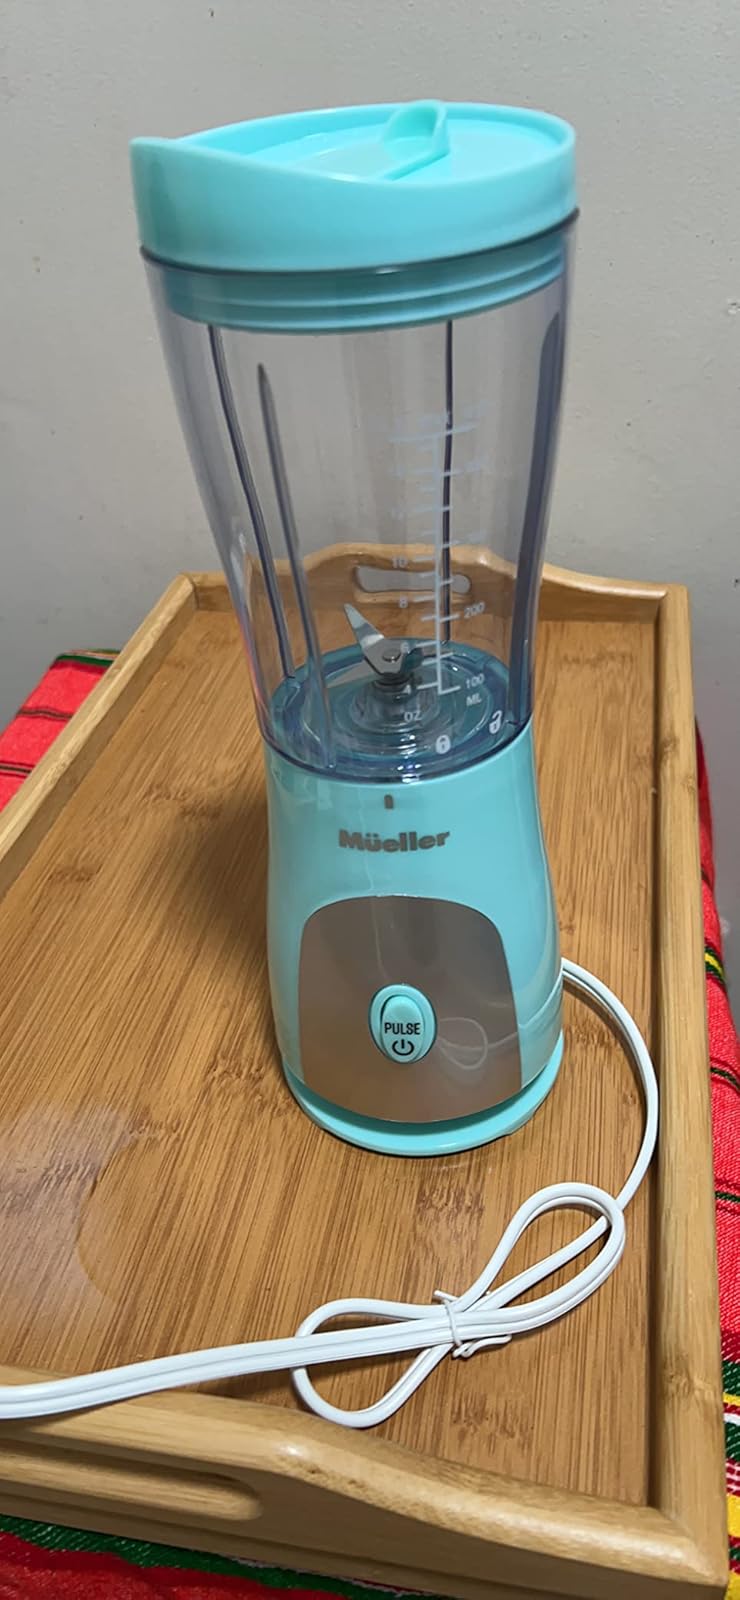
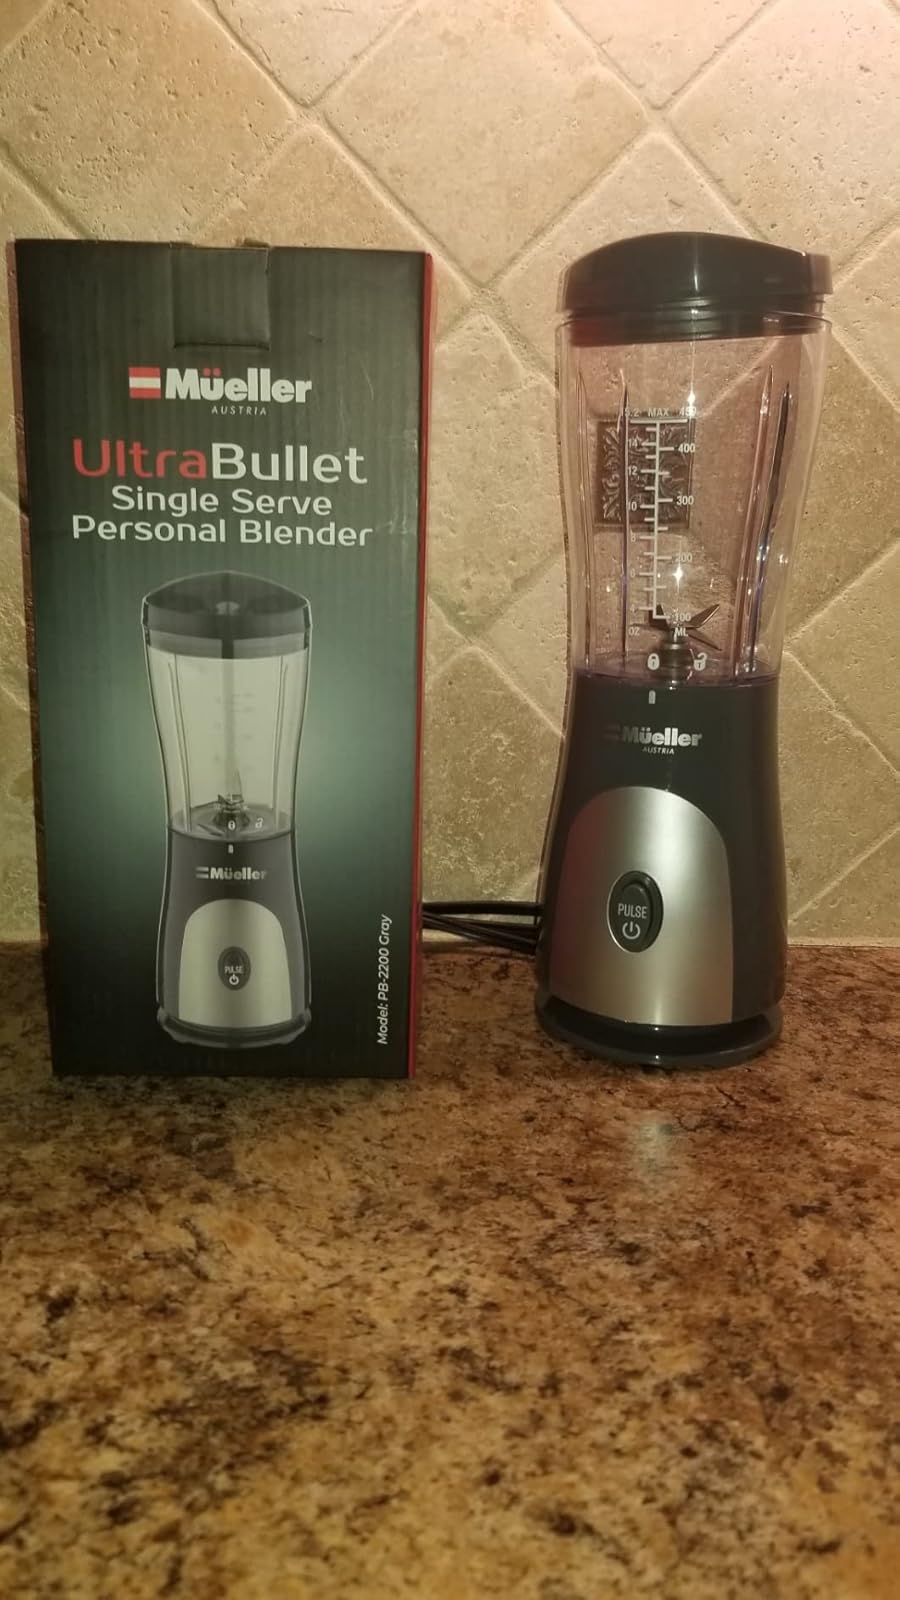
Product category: items_blender
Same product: no